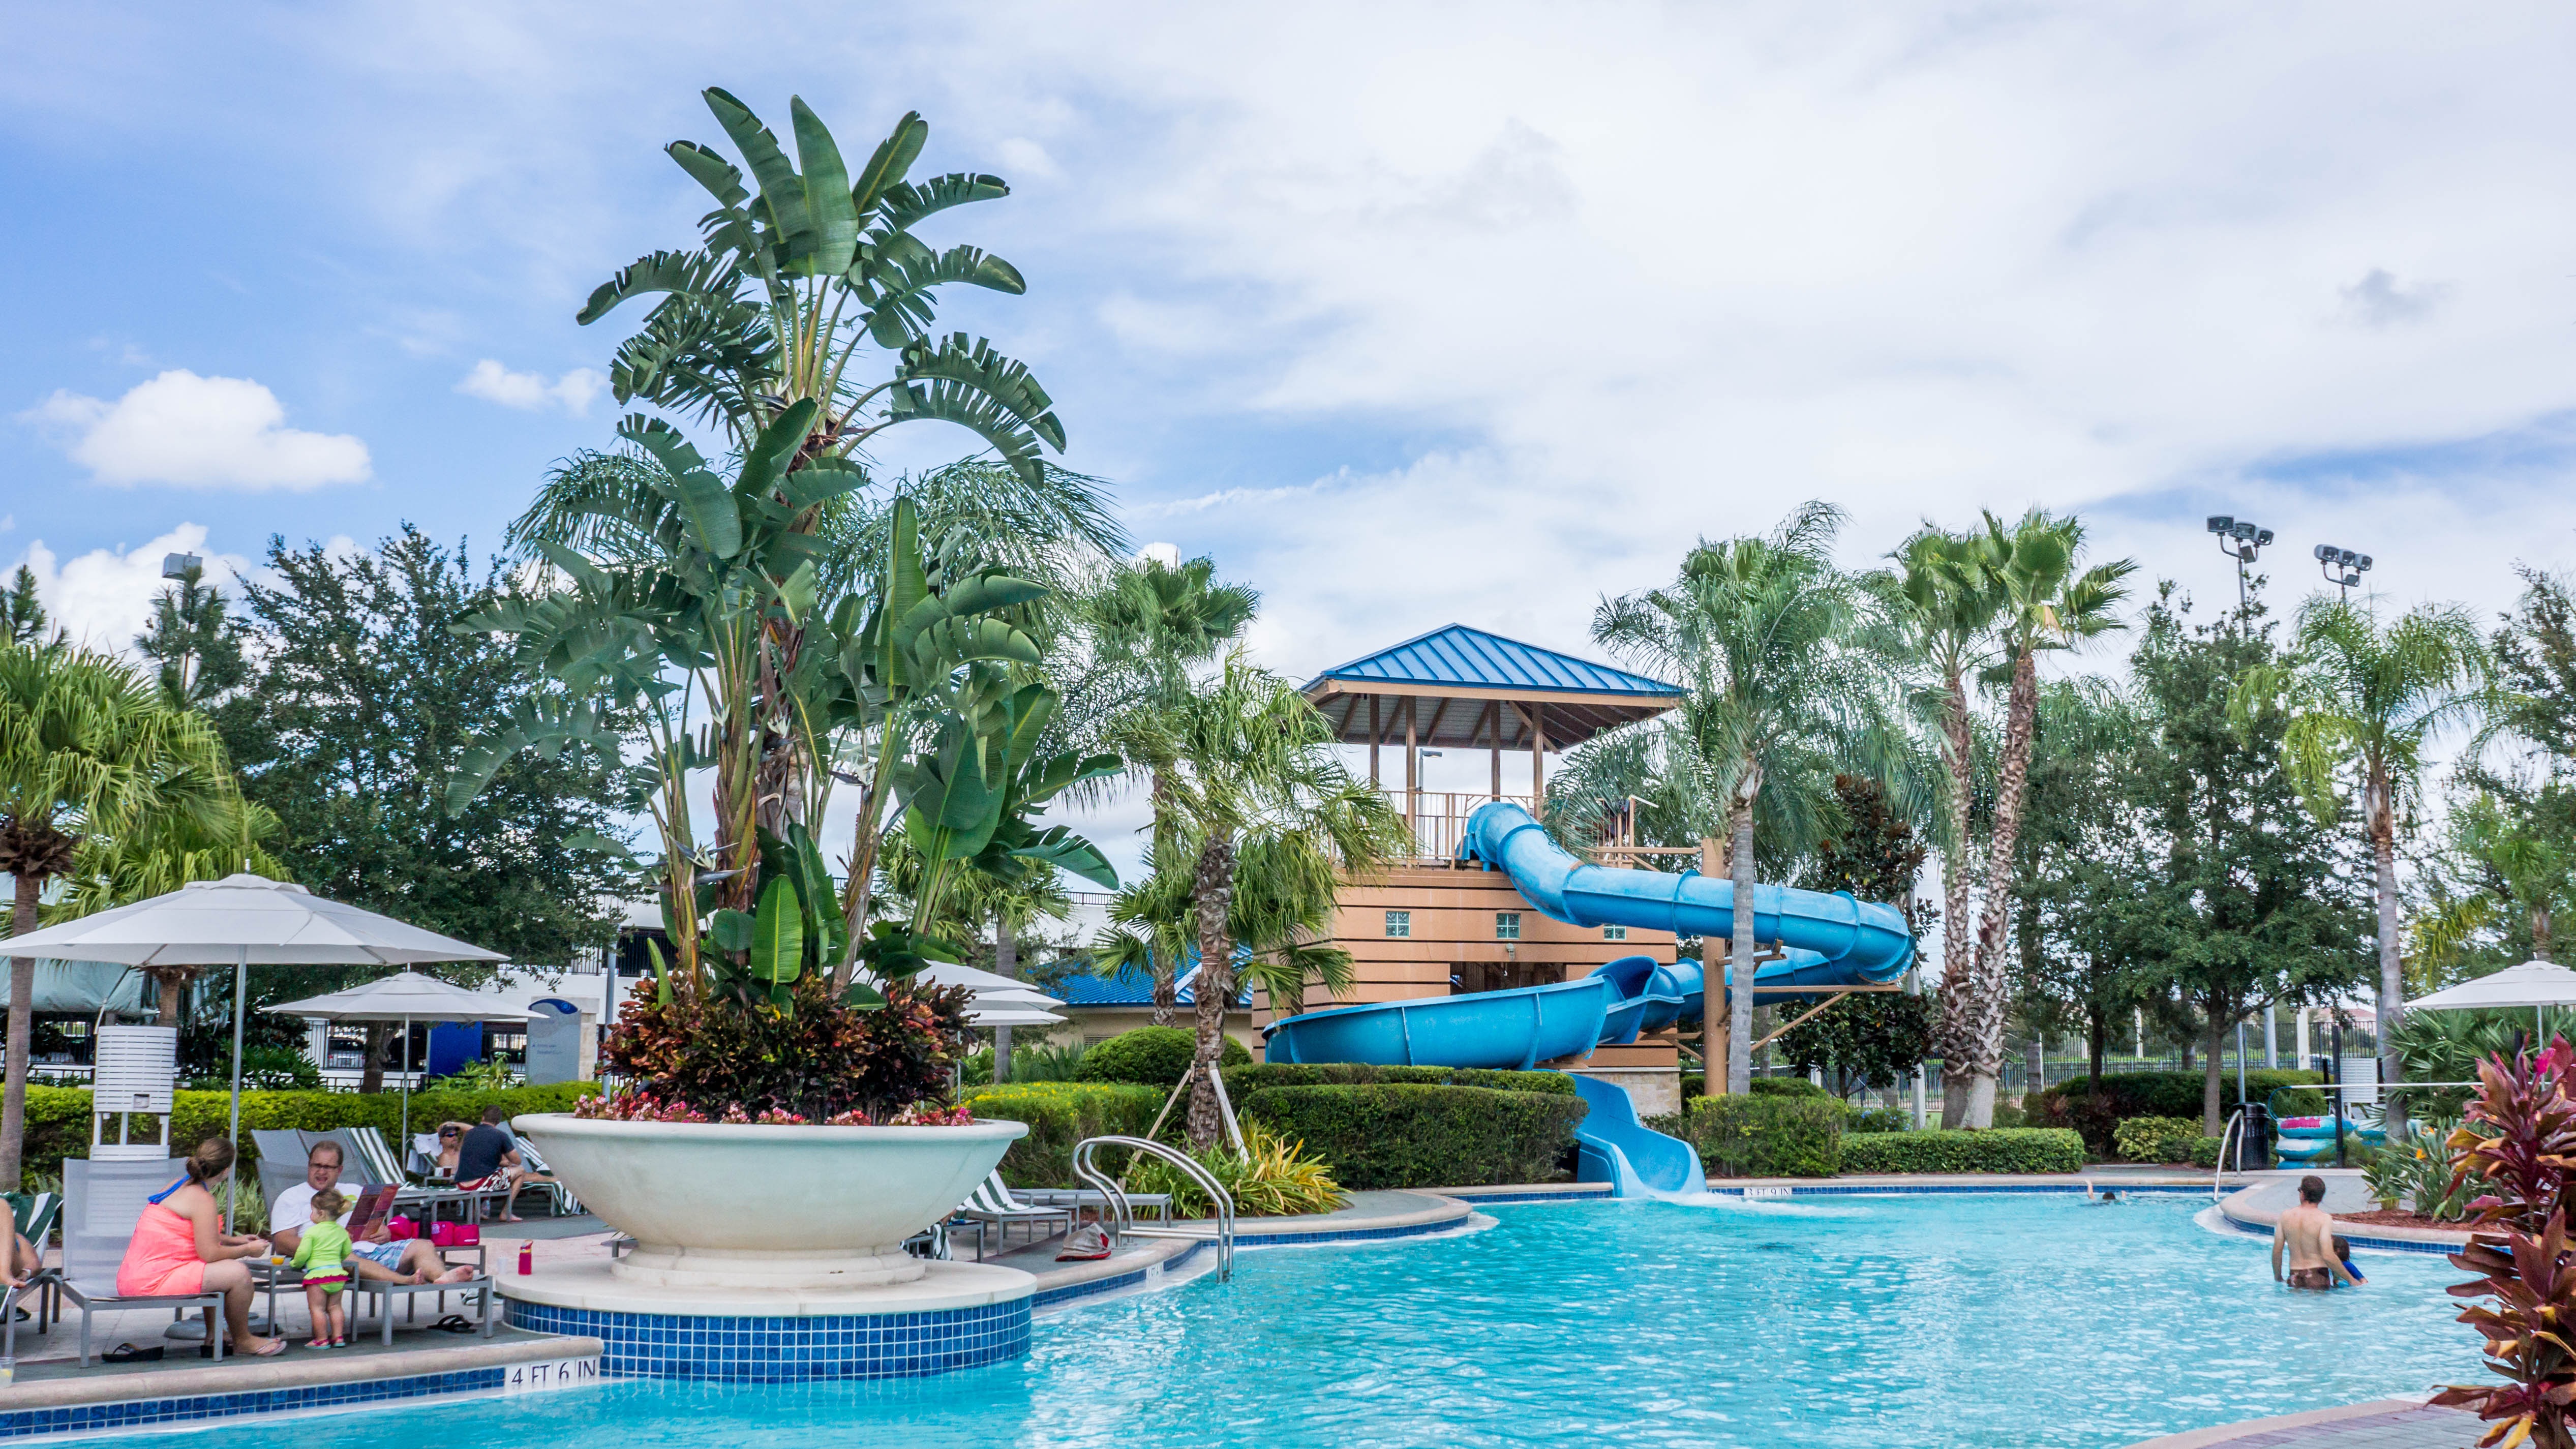
beach, water, outdoor, sky, wet, summer, vacation, travel, recreation, pool, amusement park, swimming pool, tropical, park, holiday, lagoon, leisure, swimming, activity, clouds, fun, aqua, resort, estate, caribbean, water park, slide, amusement, entertainment, water slide, resort town